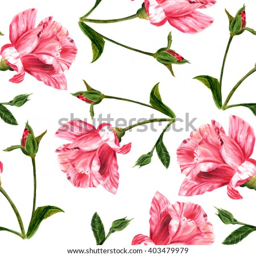
a seamless background pattern with vintage style watercolor pink and white roses